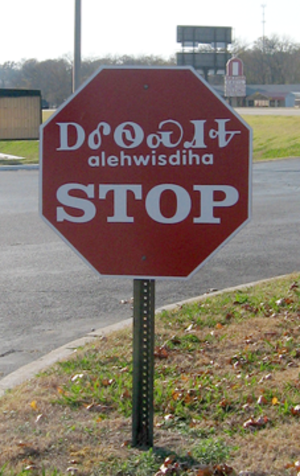
Un système d’écriture est un ensemble organisé et plus ou moins standardisé de signes d'écriture permettant la communication des idées.